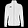
Label: Coat